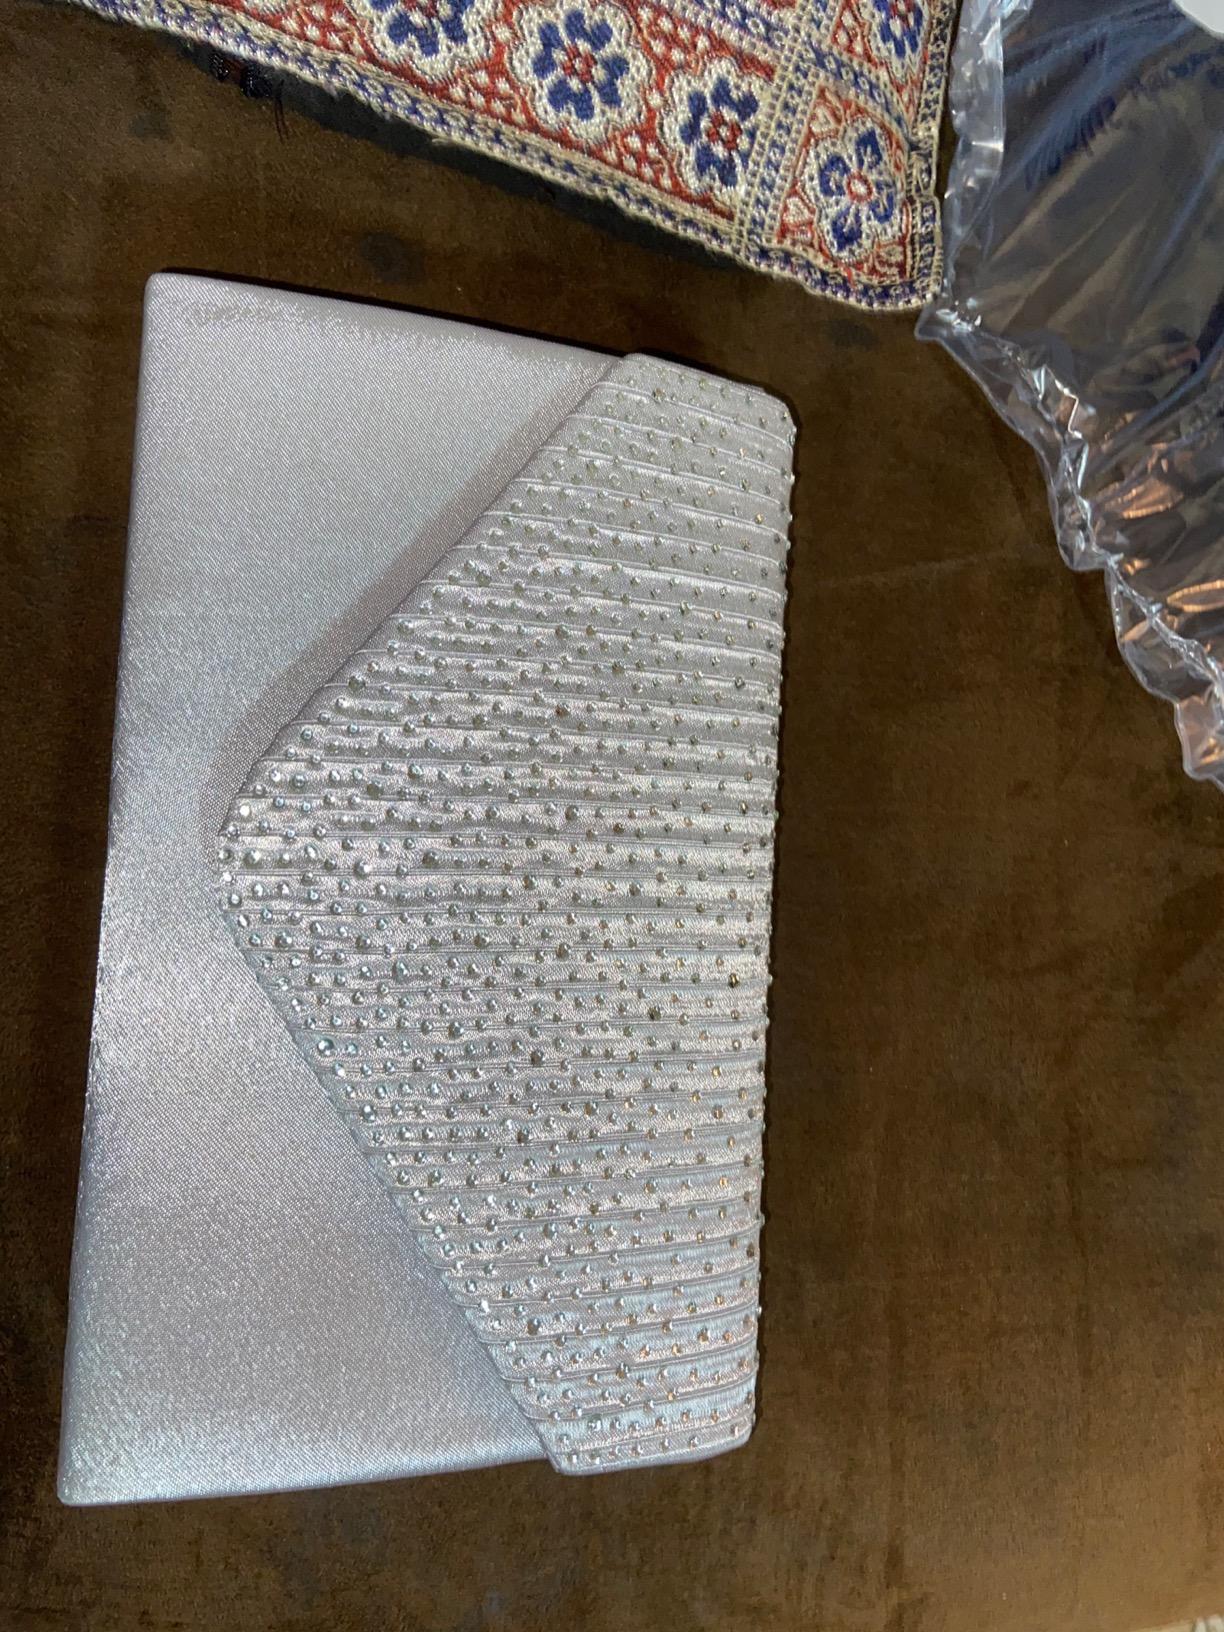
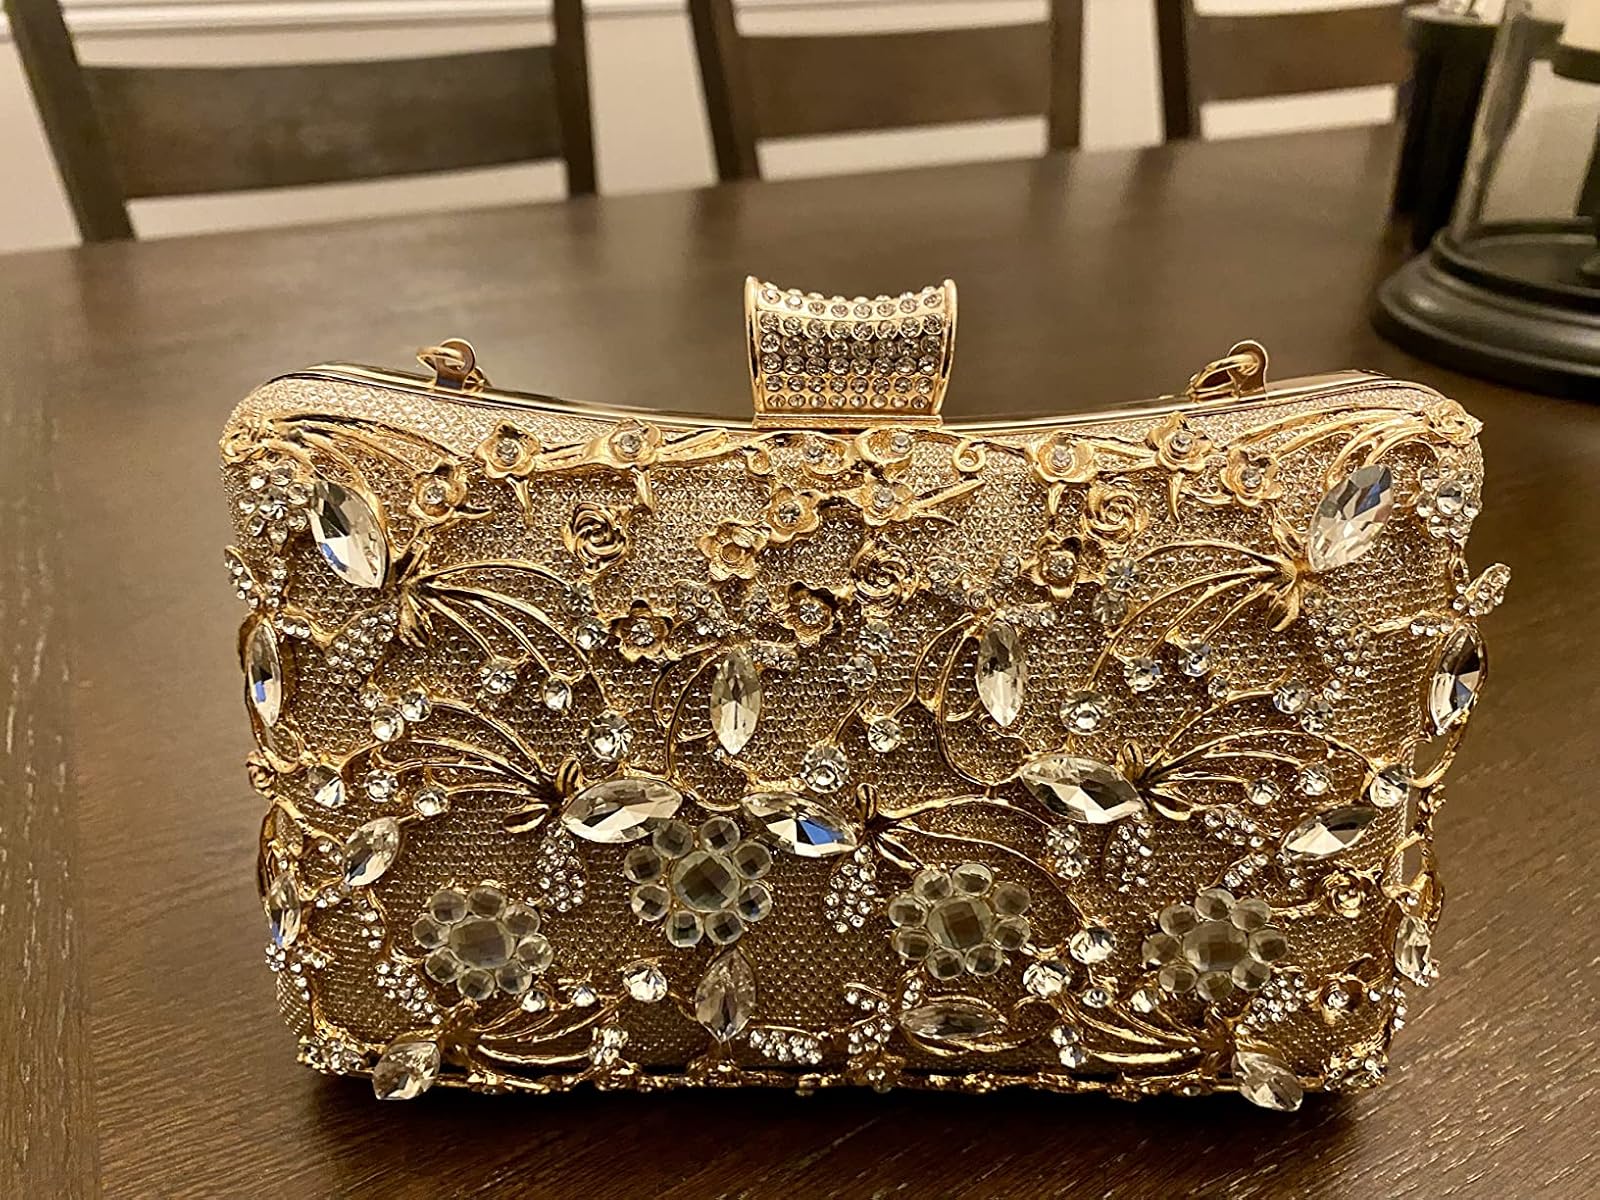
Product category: accessories_handbag
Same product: no